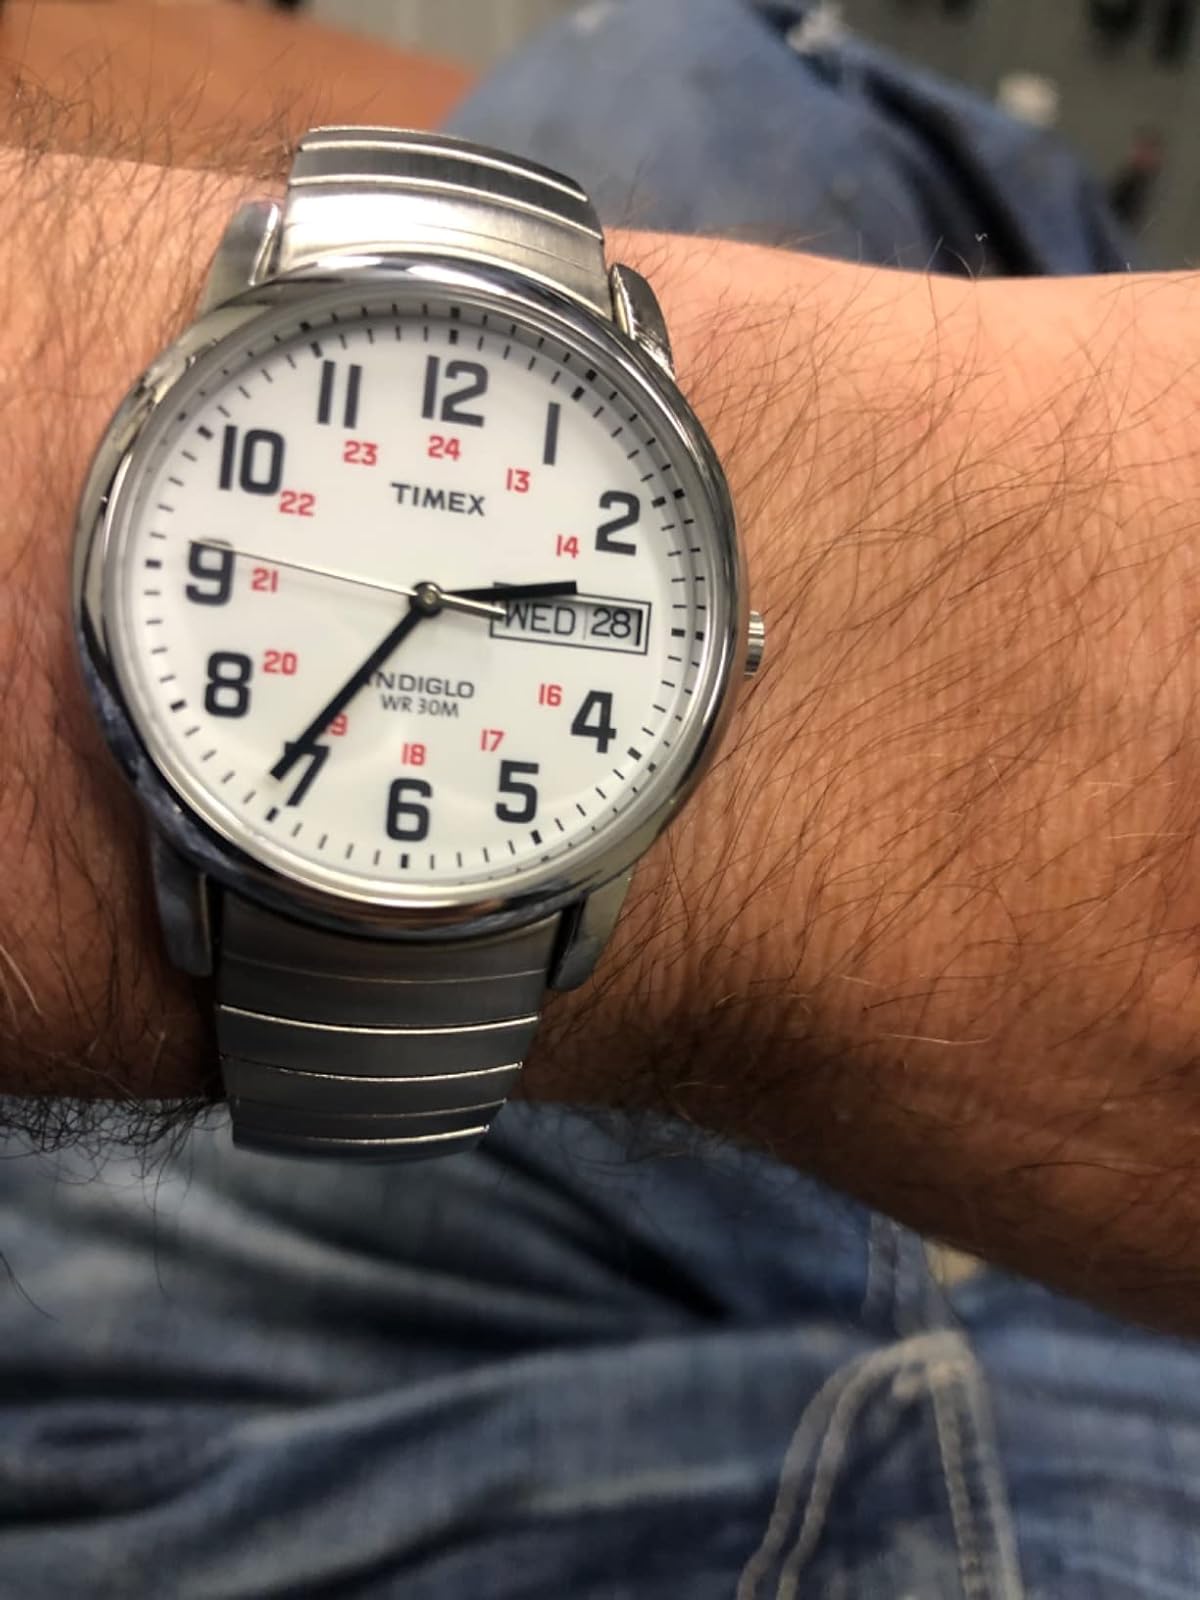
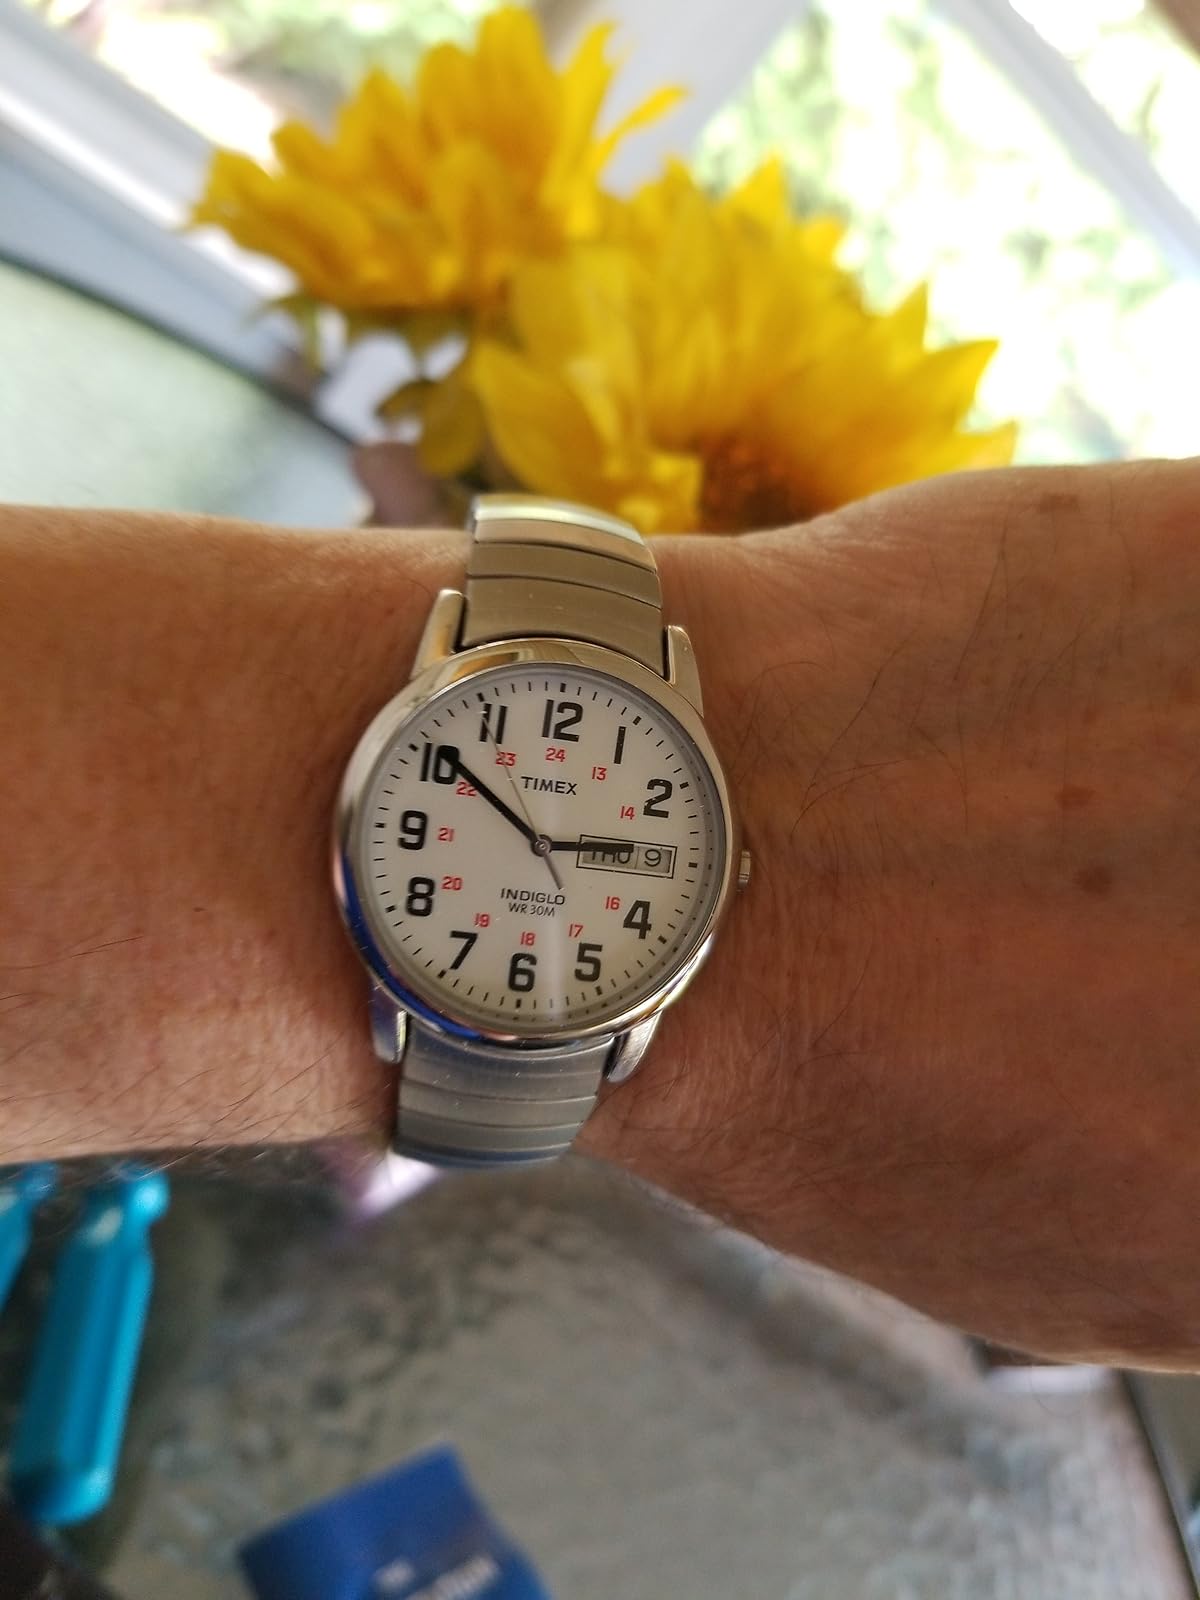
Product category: accessories_watch
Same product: yes